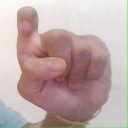
अक्षर: इ